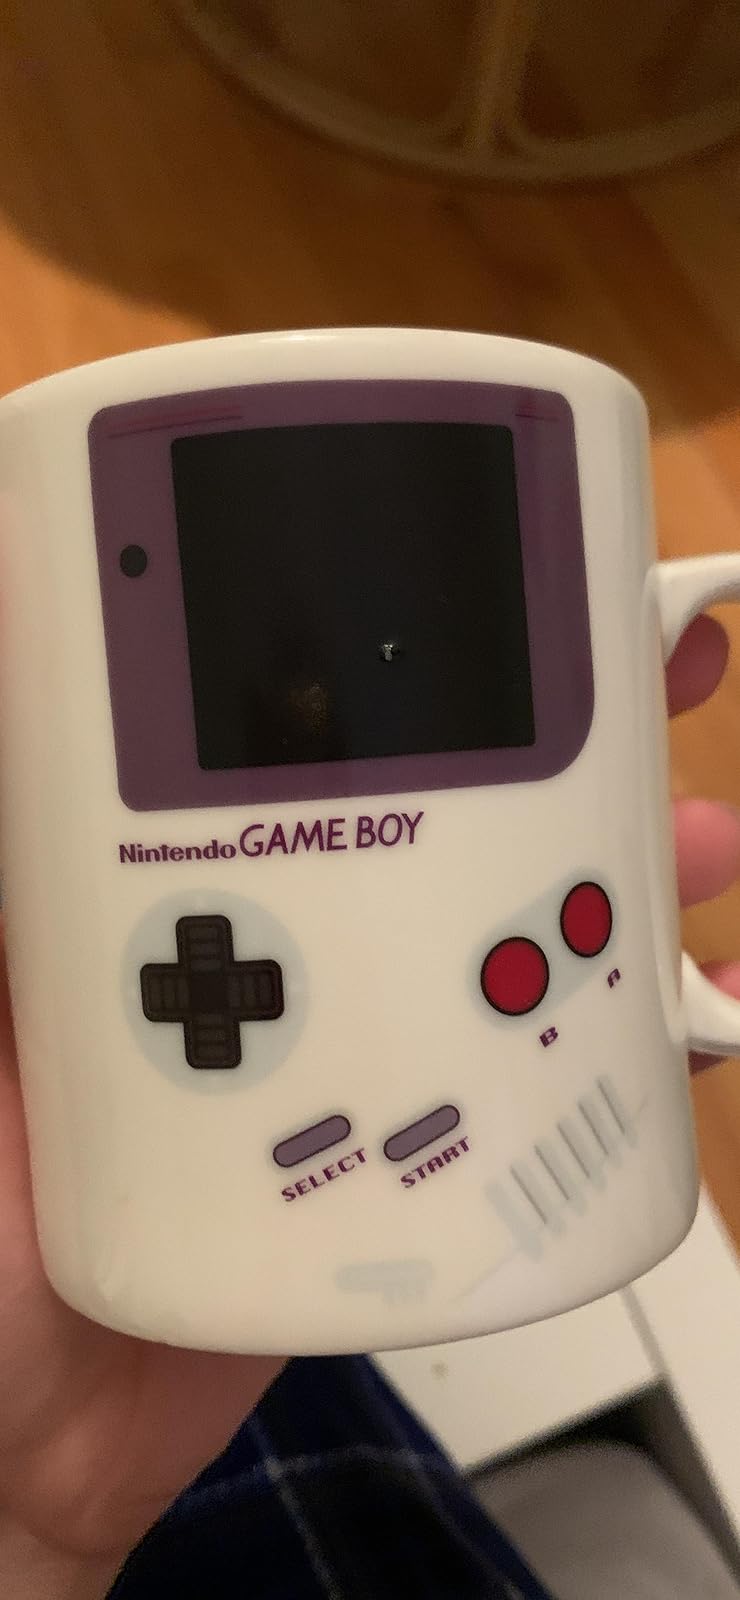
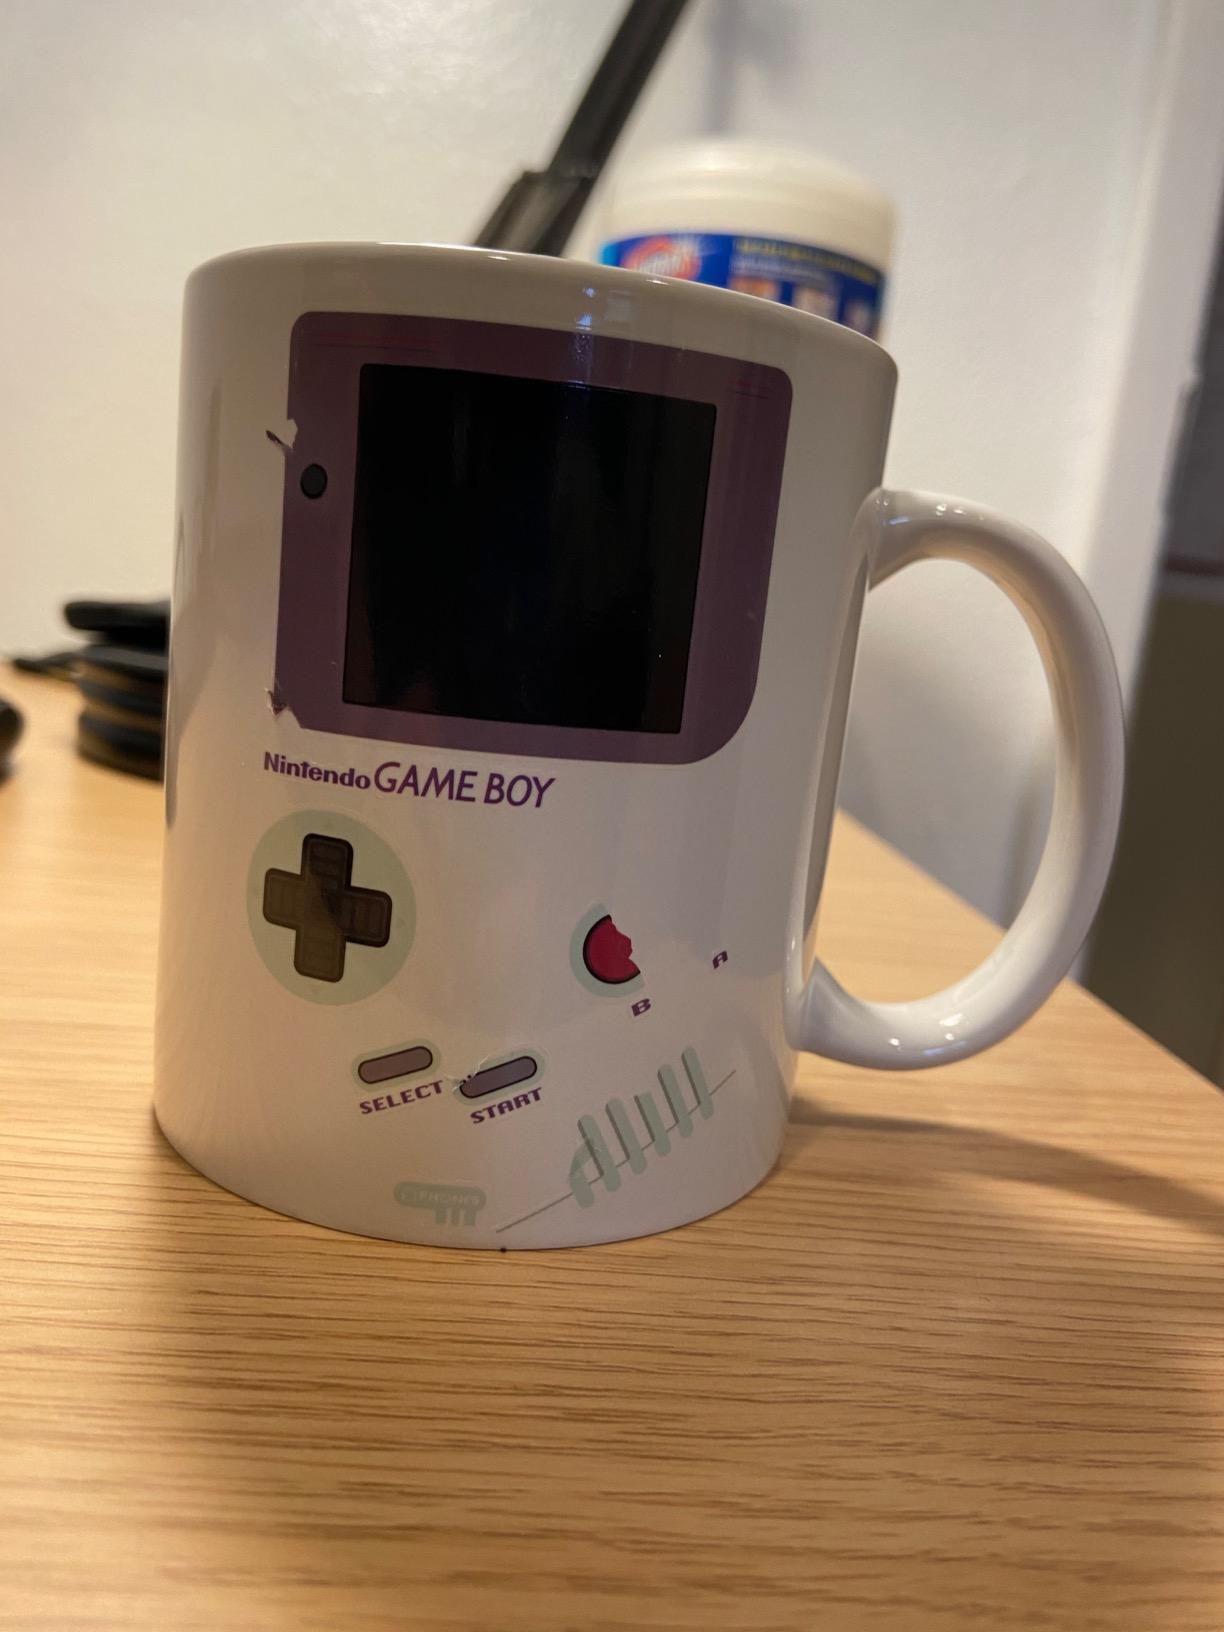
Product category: items_mug
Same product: yes